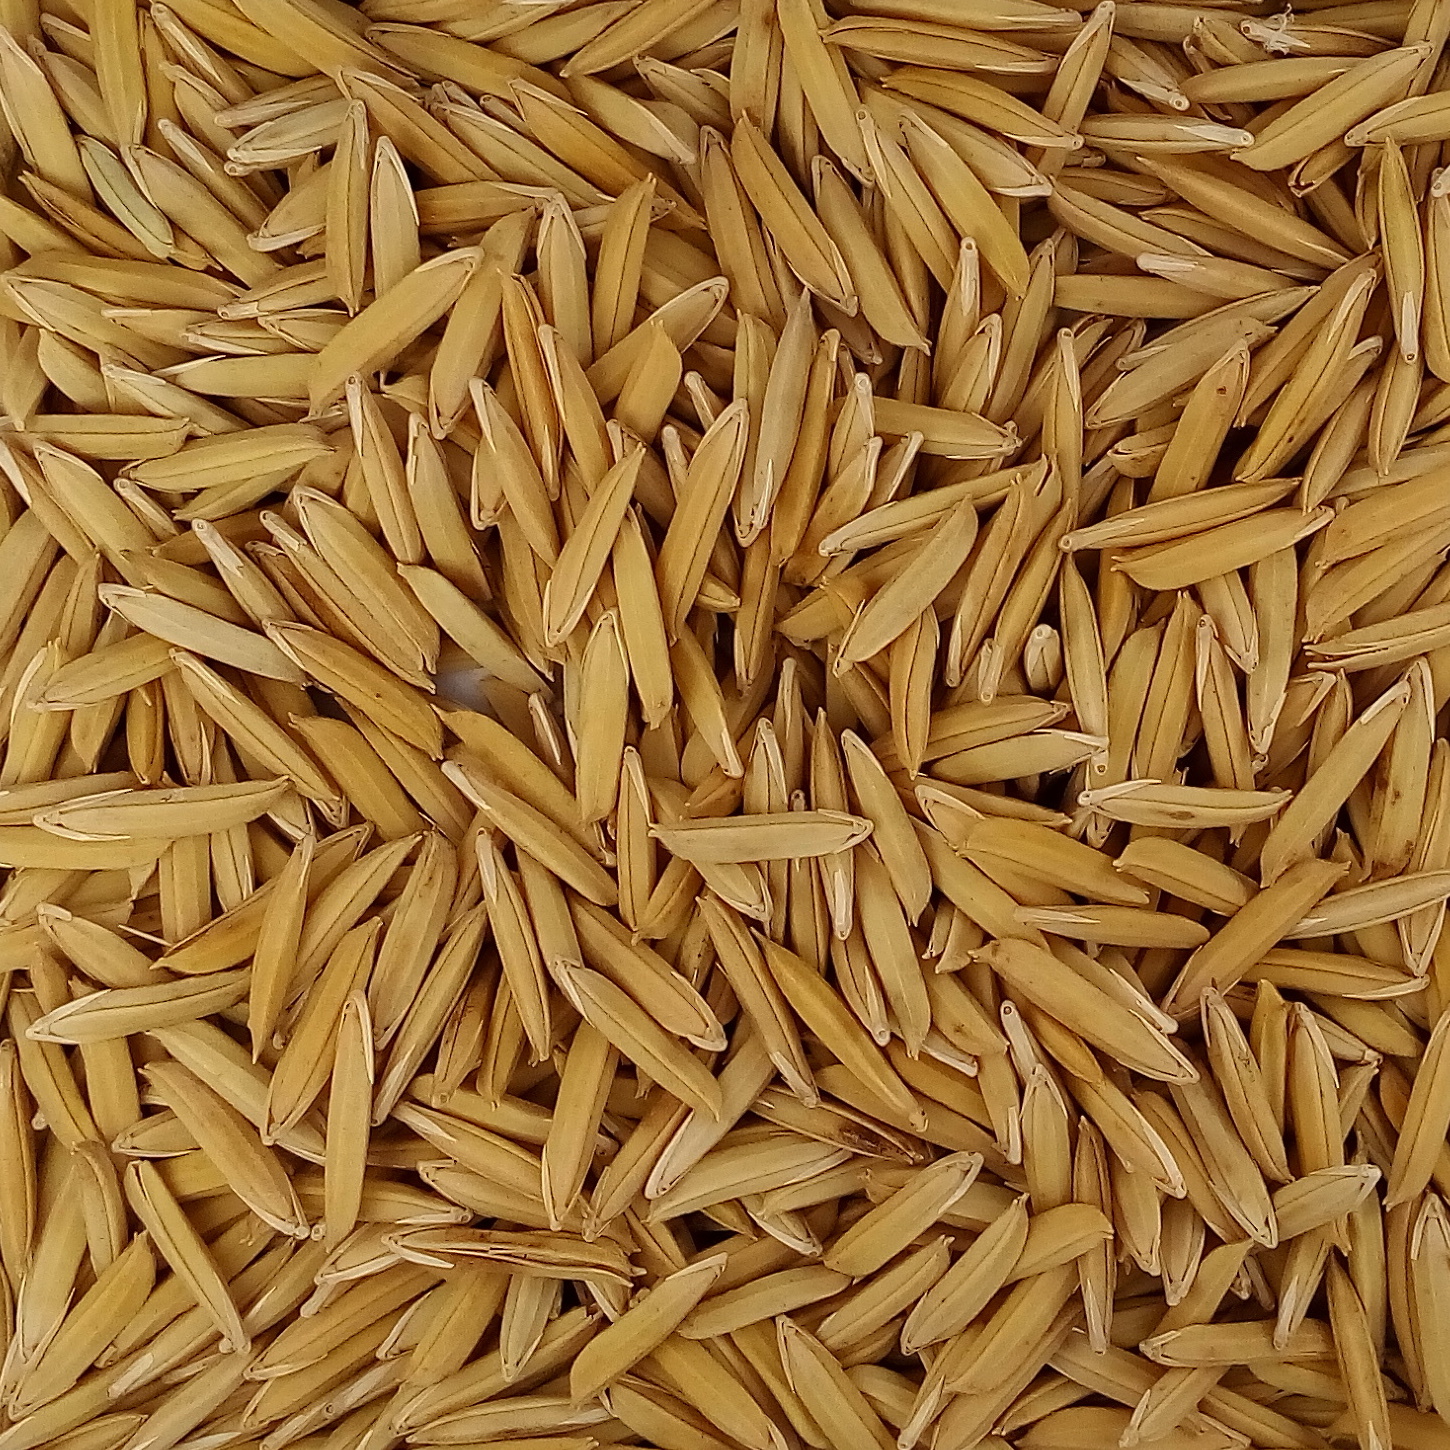
Rice seed variety: 1718